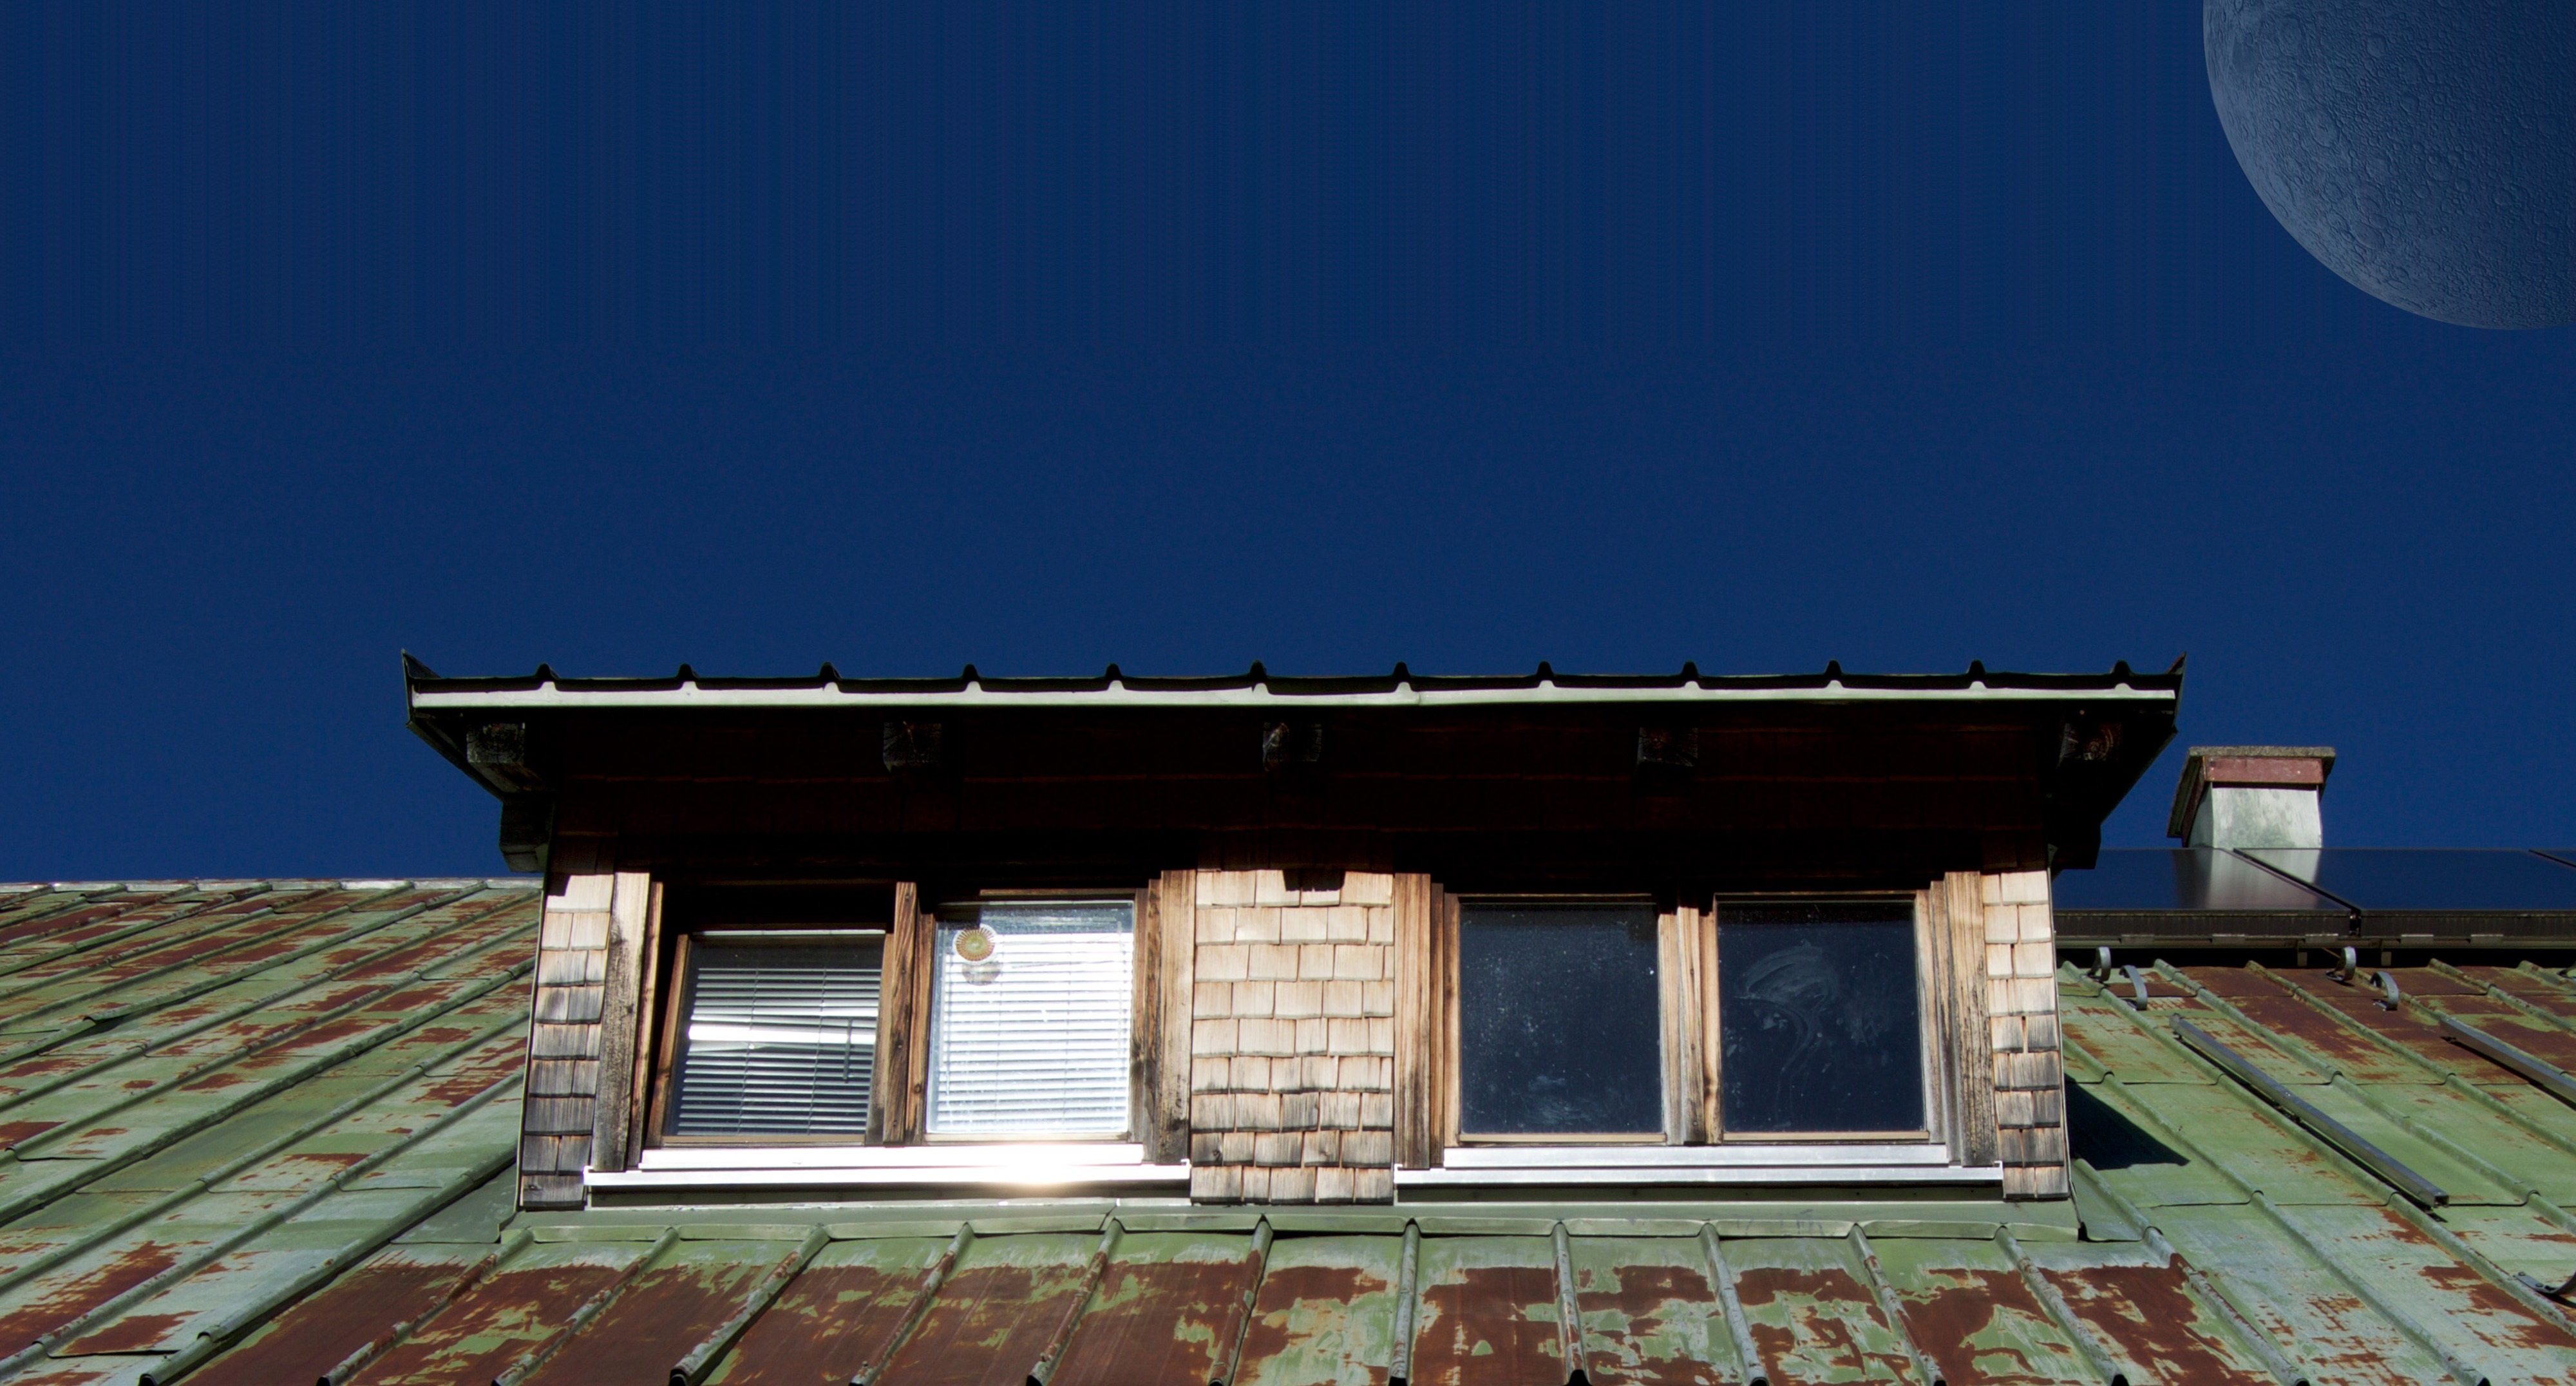
architecture, structure, sunshine, house, sunlight, roof, hut, chimney, facade, material, alm, corrugated sheet, rain gutter